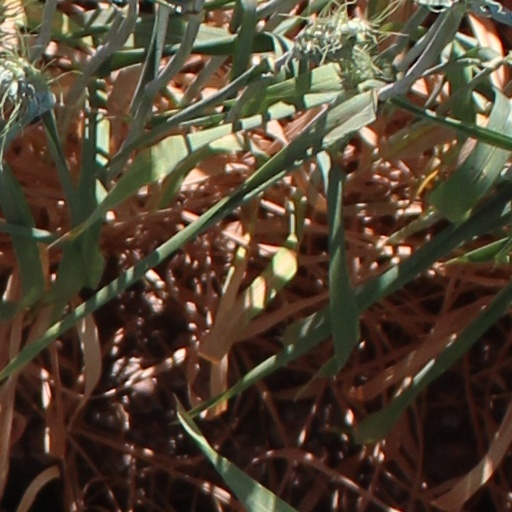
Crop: wheat